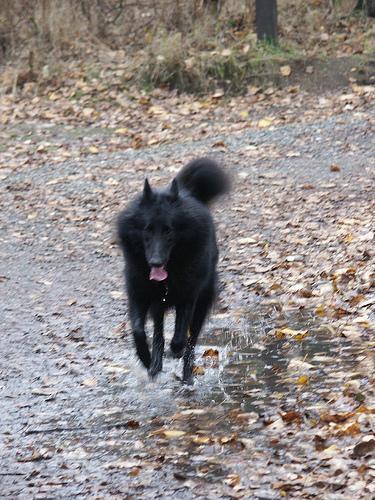
groenendael